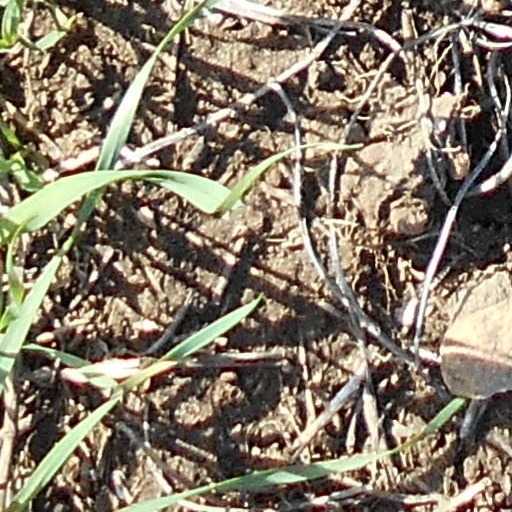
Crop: wheat